Cavallucci

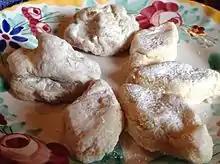
"Cavallucci"

The pastries were originally imprinted with the image of a horse ("cavalli" is the Italian term for 'horses'). They are a version of a pastry which is traceable to the reign of Lorenzo the Magnificent (1449–1492), when they were called "biriquocoli".